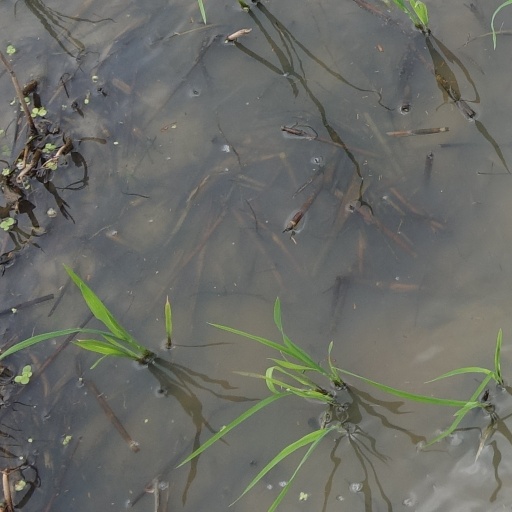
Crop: rice